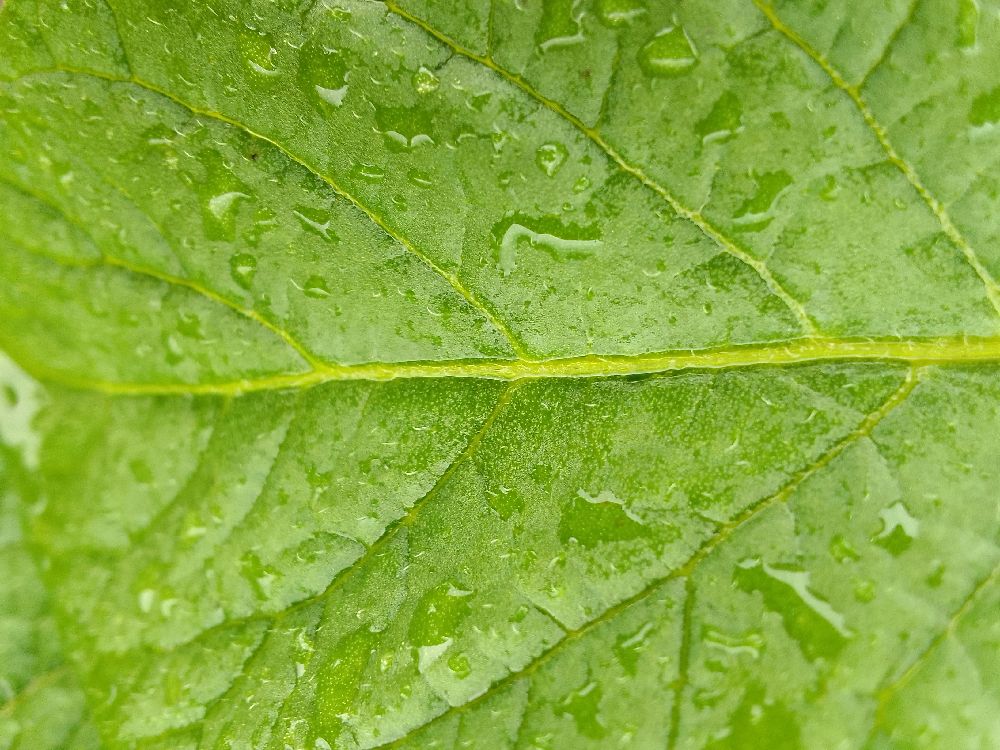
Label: Healthy